Henry Jackson Hunt

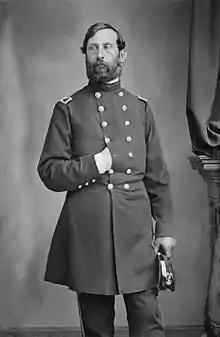
Gen. H.J. Hunt

Henry Jackson Hunt (September 14, 1819 – February 11, 1889) was Chief of Artillery in the Army of the Potomac during the American Civil War. Considered by his contemporaries the greatest artillery tactician and strategist of the war, he was a master of the science of gunnery and rewrote the manual on the organization and use of artillery in early modern armies. His courage and tactics affected the outcome of some of the most significant battles in the war, including Malvern Hill, Antietam, Fredericksburg, and most notably at Gettysburg, where his operational decisions regarding strategic cannon placement and conservation of ammunition for the Confederate main assault, contributed greatly to the defeat of Pickett's Charge.